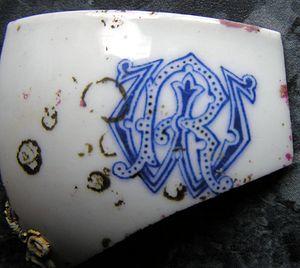
Le SMS Prinzregent Luitpold est un cuirassé de la Kaiserliche Marine et le dernier des cinq navires appartenant à la classe Kaiser. Construit à l'Arsenal Germania de Kiel, il est lancé le 17 février 1912. Il est baptisé d'après le prince-régent de Bavière Léopold de Wittelsbach.